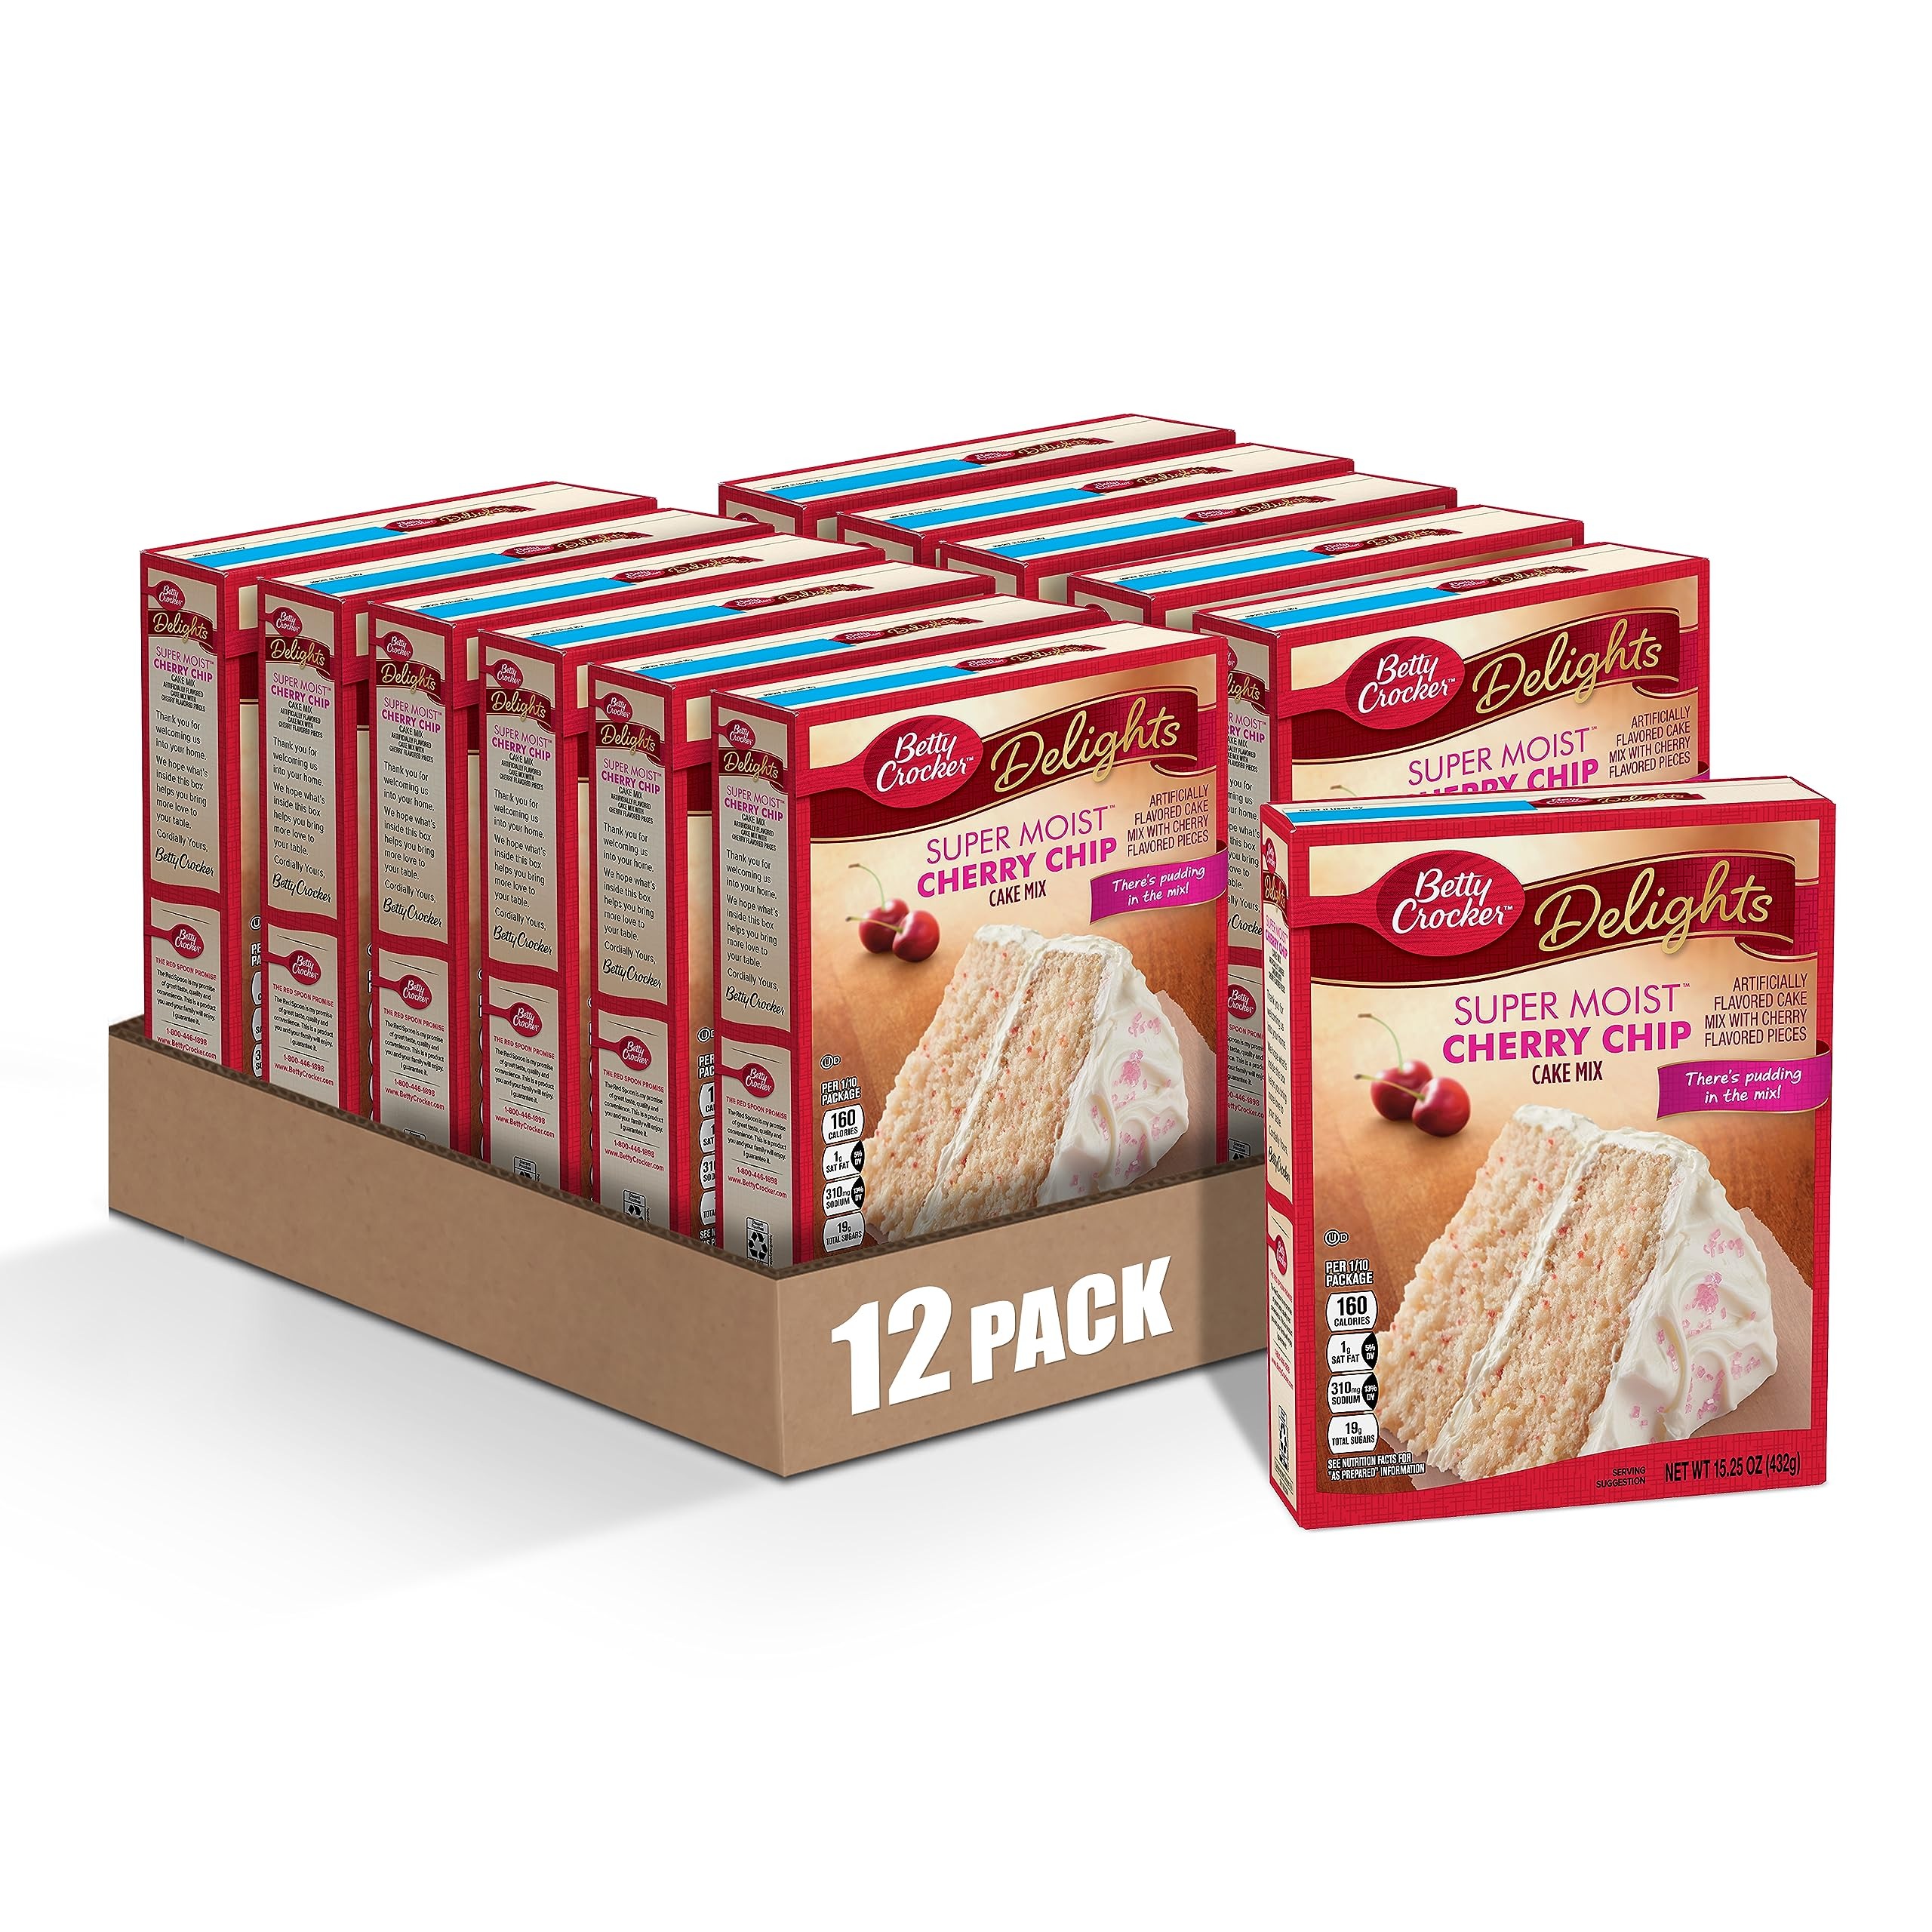
Item Name: Betty Crocker Delights Super Moist Cherry Chip Cake Mix, 15.25 oz. (Pack of 12)
Bullet Point 1: CAKE MIX: Betty Crocker's super moist cherry chip cake mix is made with no preservatives and no artificial flavors
Bullet Point 2: QUICK AND EASY: Make cake without the usual mess; just add a few simple ingredients as directed and pop in the oven for a sweet treat any time of day
Bullet Point 3: ENDLESS OPTIONS: Prepare cake mix as is or get creative with your creative dessert recipes
Bullet Point 4: GREAT TASTE: The Red Spoon is my promise of great taste, quality, and convenience; This is a product you and your family will enjoy, I guarantee it - Betty Crocker
Bullet Point 5: BOX CONTAINS: 12 boxes, 15.25 oz
Value: 183.0
Unit: Ounce

Price: 8.9